Estádio Parque Esportivo Montanha dos Vinhedos

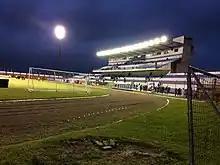
Parque Esportivo Montanha dos Vinhedos.jpg

Estádio Parque Esportivo Montanha dos Vinhedos is a stadium in Bento Gonçalves, Brazil. It has a capacity of 15,269 spectators. It is the home ground of Clube Esportivo Bento Gonçalves of the Campeonato Brasileiro Série B.